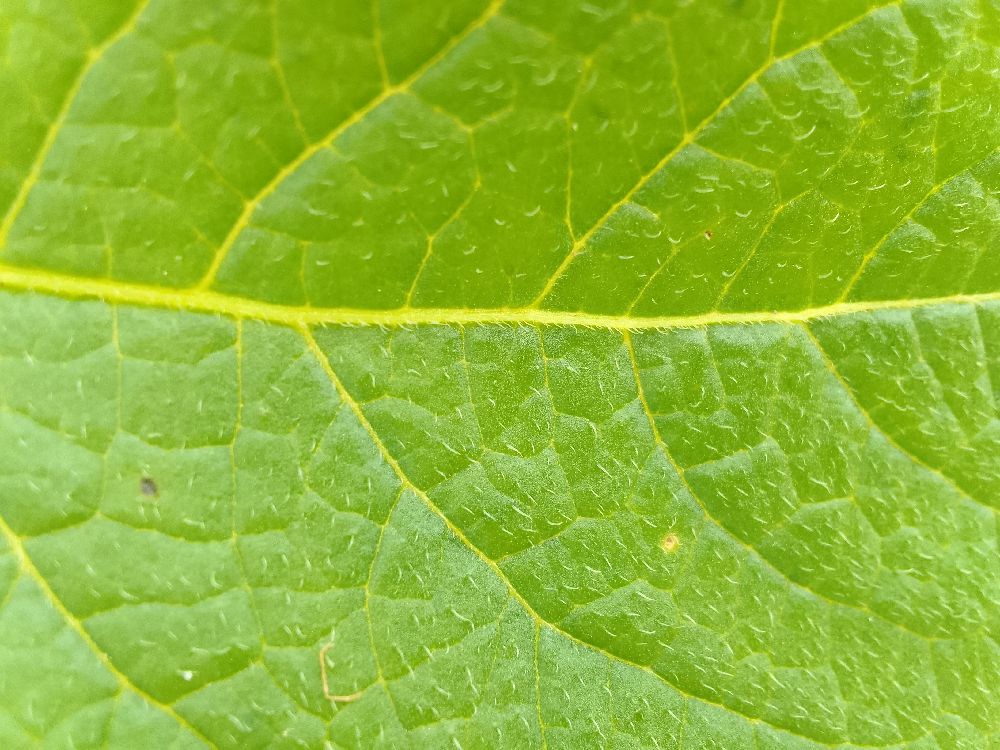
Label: Healthy